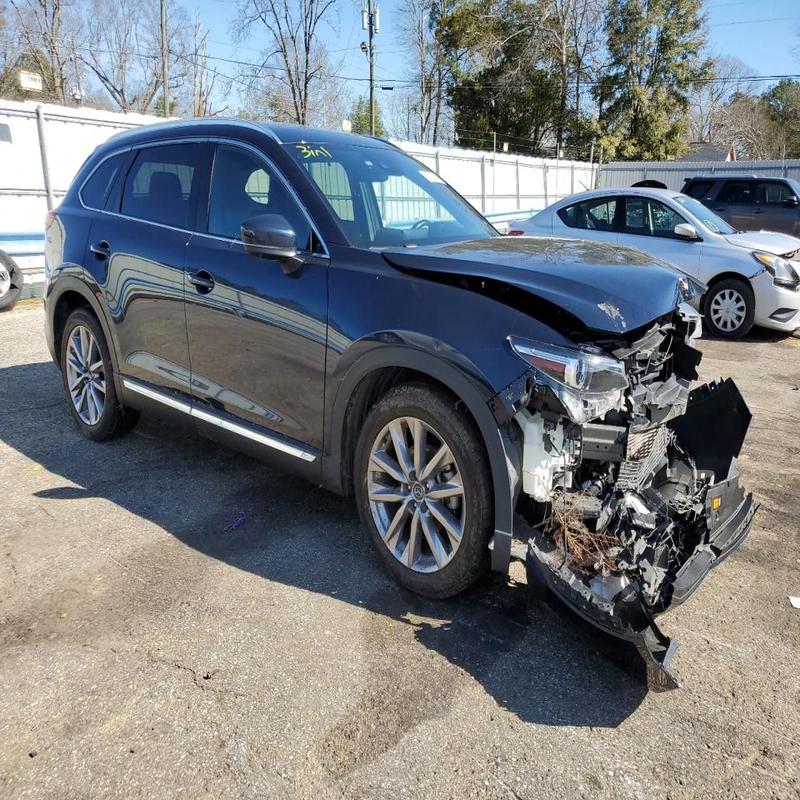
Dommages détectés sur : pare-choc avant, feu avant droit, capot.
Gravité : majeur